Ham Hill, Somerset

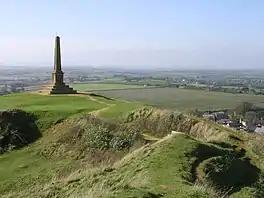
The War Memorial

In the 1800s there were 24 small quarries operating on the hill employing some 200 men. This continued into the Victorian era with over 200 small family run quarries and masonry businesses. Many of these small quarries had ceased working by 1910. Today hamstone is only quarried in two areas at the top of Ham Hill. The North quarry, near the modern stone circle and war memorial, is the longest running hamstone quarry in existence. The southern, Norton Quarry extracts its stone from some 20–30 metres below the surface and is quarried by Harvey Stone. This quarry was reopened around 15 years ago, having been the last quarry abandoned in the 1930s due to there being, according to the masons working the hill "no good quality stone left". Both quarries are owned by the Duchy of Cornwall.